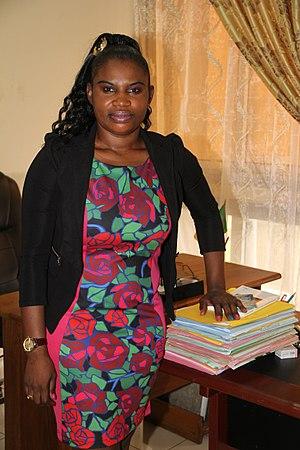
L'écrivaine et diplomate Carine Pilo dans son bureau au Ministère des relations extérieures du Cameroun
Careen Pilo, de son nom Carine Pilo Selangai est une romancière camerounaise, diplomate, née 4 septembre 1980 à Yokadouma dans la région de l’Est du Cameroun.